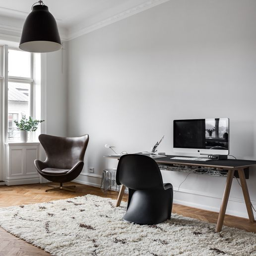
classy home with a black ceiling - via coco lapine design